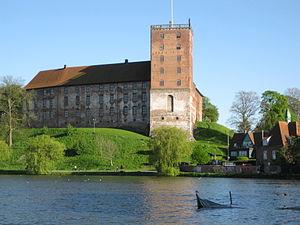
Kolding est une ville portuaire du Danemark dans la région du Danemark-du-Sud.